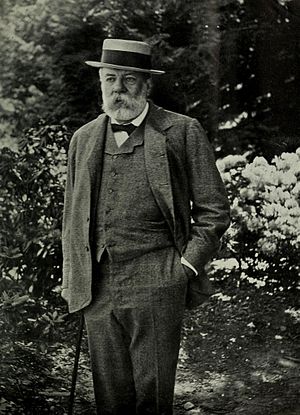
Charles Sprague Sargent
Charles Sprague Sargent var en amerikansk botaniker og dendrolog. Han dimitterede i biologi fra Harvard College i 1862. Han var med ved grundlæggelsen af Arnold Arboretum og blev dets første direktør. Han foretog en studierejse til Japan i 1892 og beskrev betydelige dele af landets flora. Desuden beskrev og katalogiserede han floraen i flere nordamerikanske skovegne.